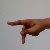
The image shows a hand gesture representing the letter 'P' in Indian Sign Language.